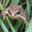
Label: frog